Marillyn Hewson

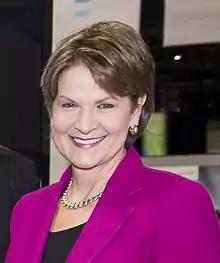
Hewson in 2014

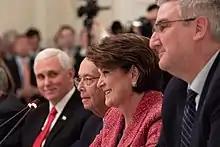
Hewson participates in a White House panel discussing workforce development on March 6, 2019

Marillyn Adams Hewson (born December 27, 1953) is an American businesswoman who served as the chairman, president and chief executive officer (CEO) of Lockheed Martin from January 2013 to June 2020.